Moreno (Portuguese footballer)

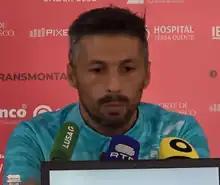
Moreno in 2023

João Miguel da Cunha Teixeira (born 19 August 1981), known as Moreno, is a Portuguese retired footballer who played mainly as a defensive midfielder, currently a manager.